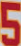
Number: 5